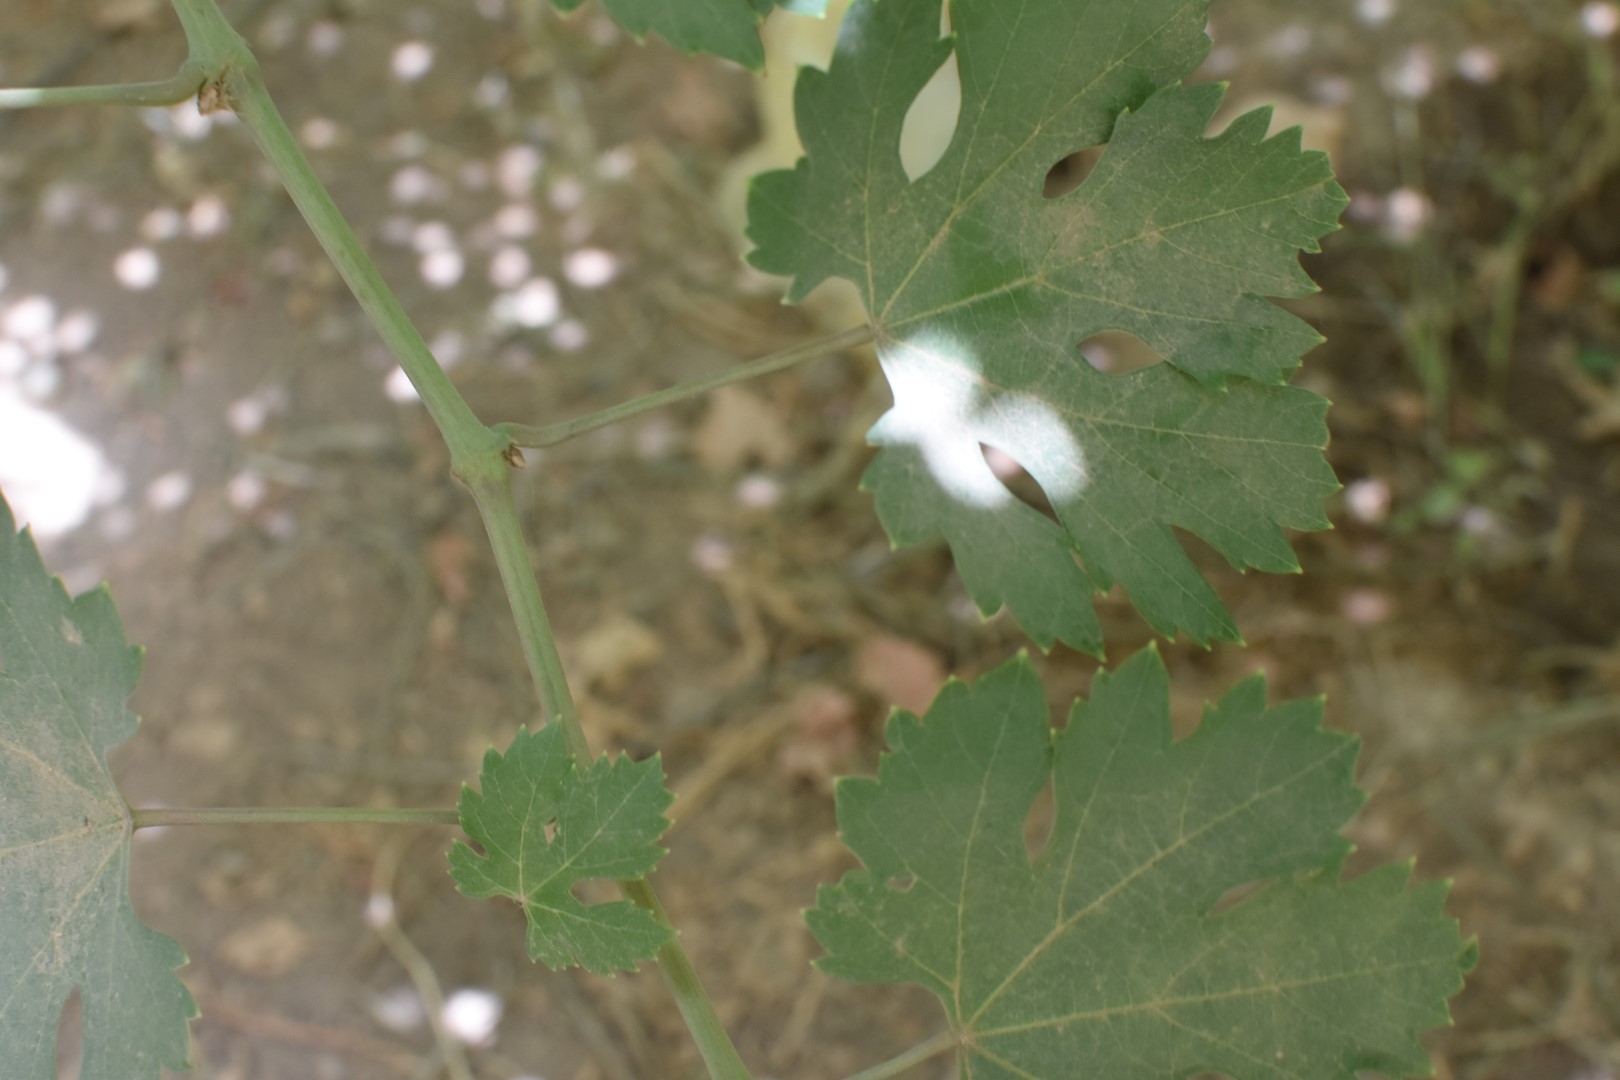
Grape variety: Riasi